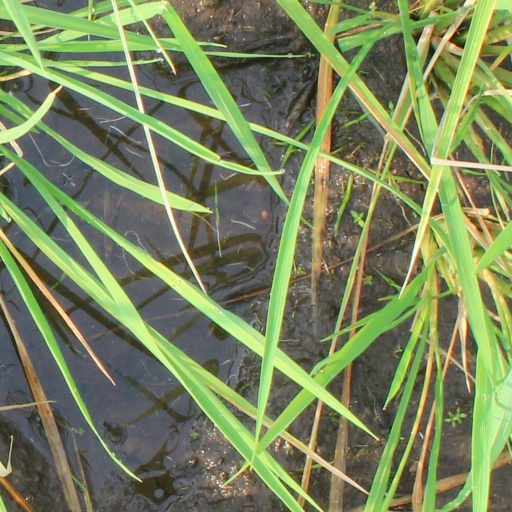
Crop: rice